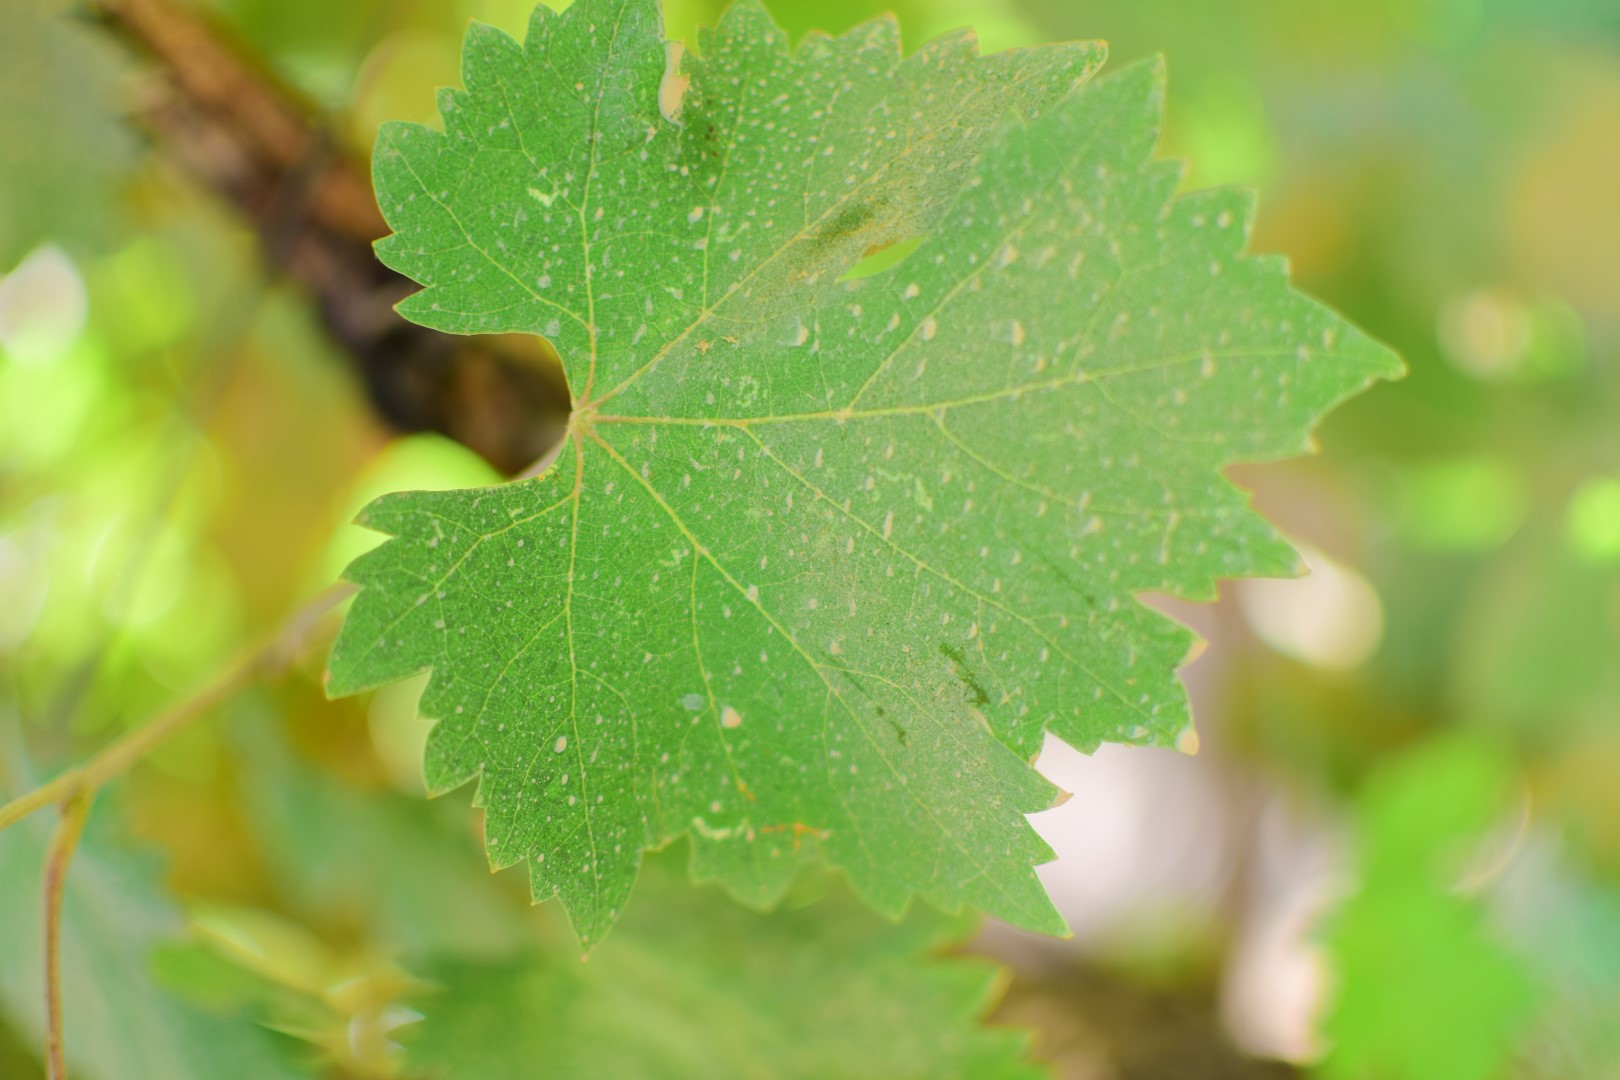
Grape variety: Shdah